Kami-Horomui Station

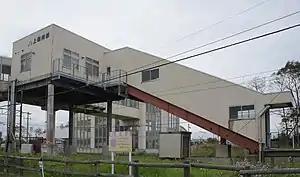
Kami-Horomui Station in September 2018

is a railway station in Iwamizawa, Hokkaidō, Japan. The station is numbered A12.